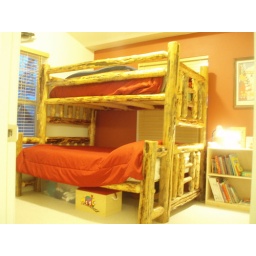
Custom built log bunk beds with matching log dresser in this bedroom. TV with built-in DVD player and kids bookshelf.